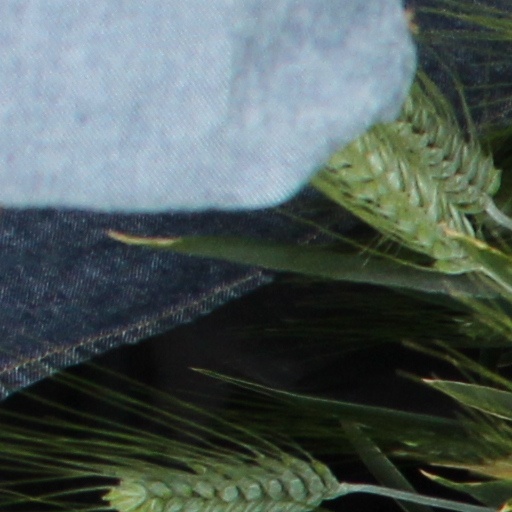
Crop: wheat